Better Out Than In

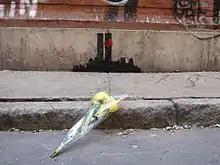
Flowers left in TriBeCa at Banksy's depiction of the former World Trade Center

The works Banksy has included in "Better Out Than In" primarily consist of stencil graffiti, much of which are political in nature. His first installment, which he captioned "the street is in play", depicted a child reaching for a bottle of spray paint on a sign reading "graffiti is a crime". The sign was stolen and later replaced by Queens-based graffiti group Smart Crew with a new sign that read "street art is a crime". Like most of his other works, the piece has audio accompaniment that can be heard either on the website or by calling a toll-free 800 number.